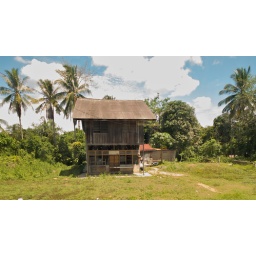
Jerantut to Kuala Tahan via Kuala Tembling by bus and boat